Shmuel Ben David

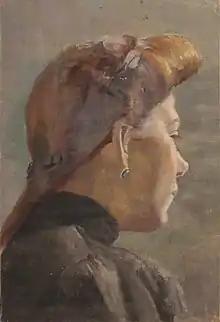
Portrait of a Woman by Shmuel Ben David.

Shmuel Ben David (1884–1927), born in Sofia, Bulgaria, was an illustrator, painter, typographer and designer affiliated with the Bezalel school, an art movement that developed in Jerusalem in the early twentieth century.